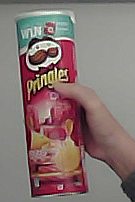
Product: pringles_original